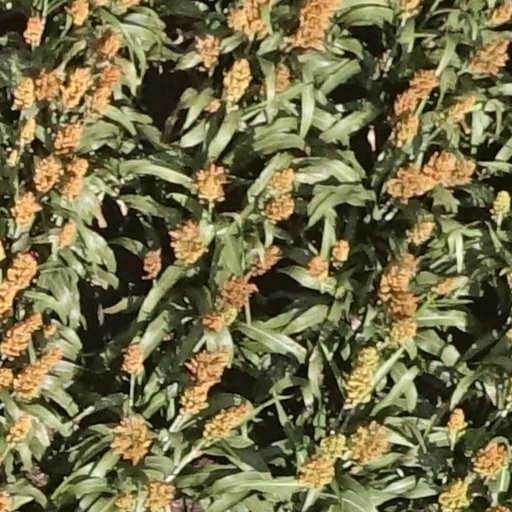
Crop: sorghum